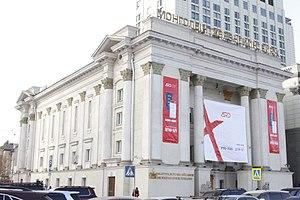
Le Mongolian Stock Exchange est la bourse d'Oulan-Bator. Son principal indice boursier, le MSE top 20, est composé des vingt principales capitalisations boursières du pays.